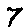
Label: 7